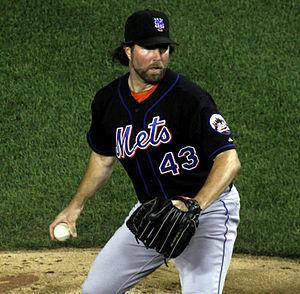
Robert Allen Dickey est un lanceur droitier de baseball évoluant en Ligue majeure avec les Braves d'Atlanta.
La Ligue majeure de baseball 2012 est la 112ᵉ saison depuis le rapprochement entre la Ligue américaine et la Ligue nationale et la 137ᵉ saison de Ligue majeure. Elle se termine par la Série mondiale 2012, qui couronne pour la seconde fois en trois ans les Giants de San Francisco.
La saison 2012 des Mets de New York est la 51ᵉ saison en Ligue majeure de baseball pour cette franchise.
Le match des étoiles de la Ligue majeure de baseball 2012 est la 83ᵉ édition de cette opposition entre les meilleurs joueurs de la Ligue américaine et de la Ligue nationale, les deux composantes des Ligues majeures de baseball.
La saison 2013 des Blue Jays de Toronto est la 37ᵉ saison en Ligue majeure de baseball pour cette franchise.